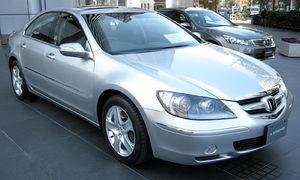
La Honda Legend est une berline luxueuse fabriquée par le constructeur japonais Honda. Il s'agissait initialement d'un véhicule développé avec MG Rover sur la base de la Rover 800. Ce fut le premier véhicule de série Honda doté d'un moteur V6.